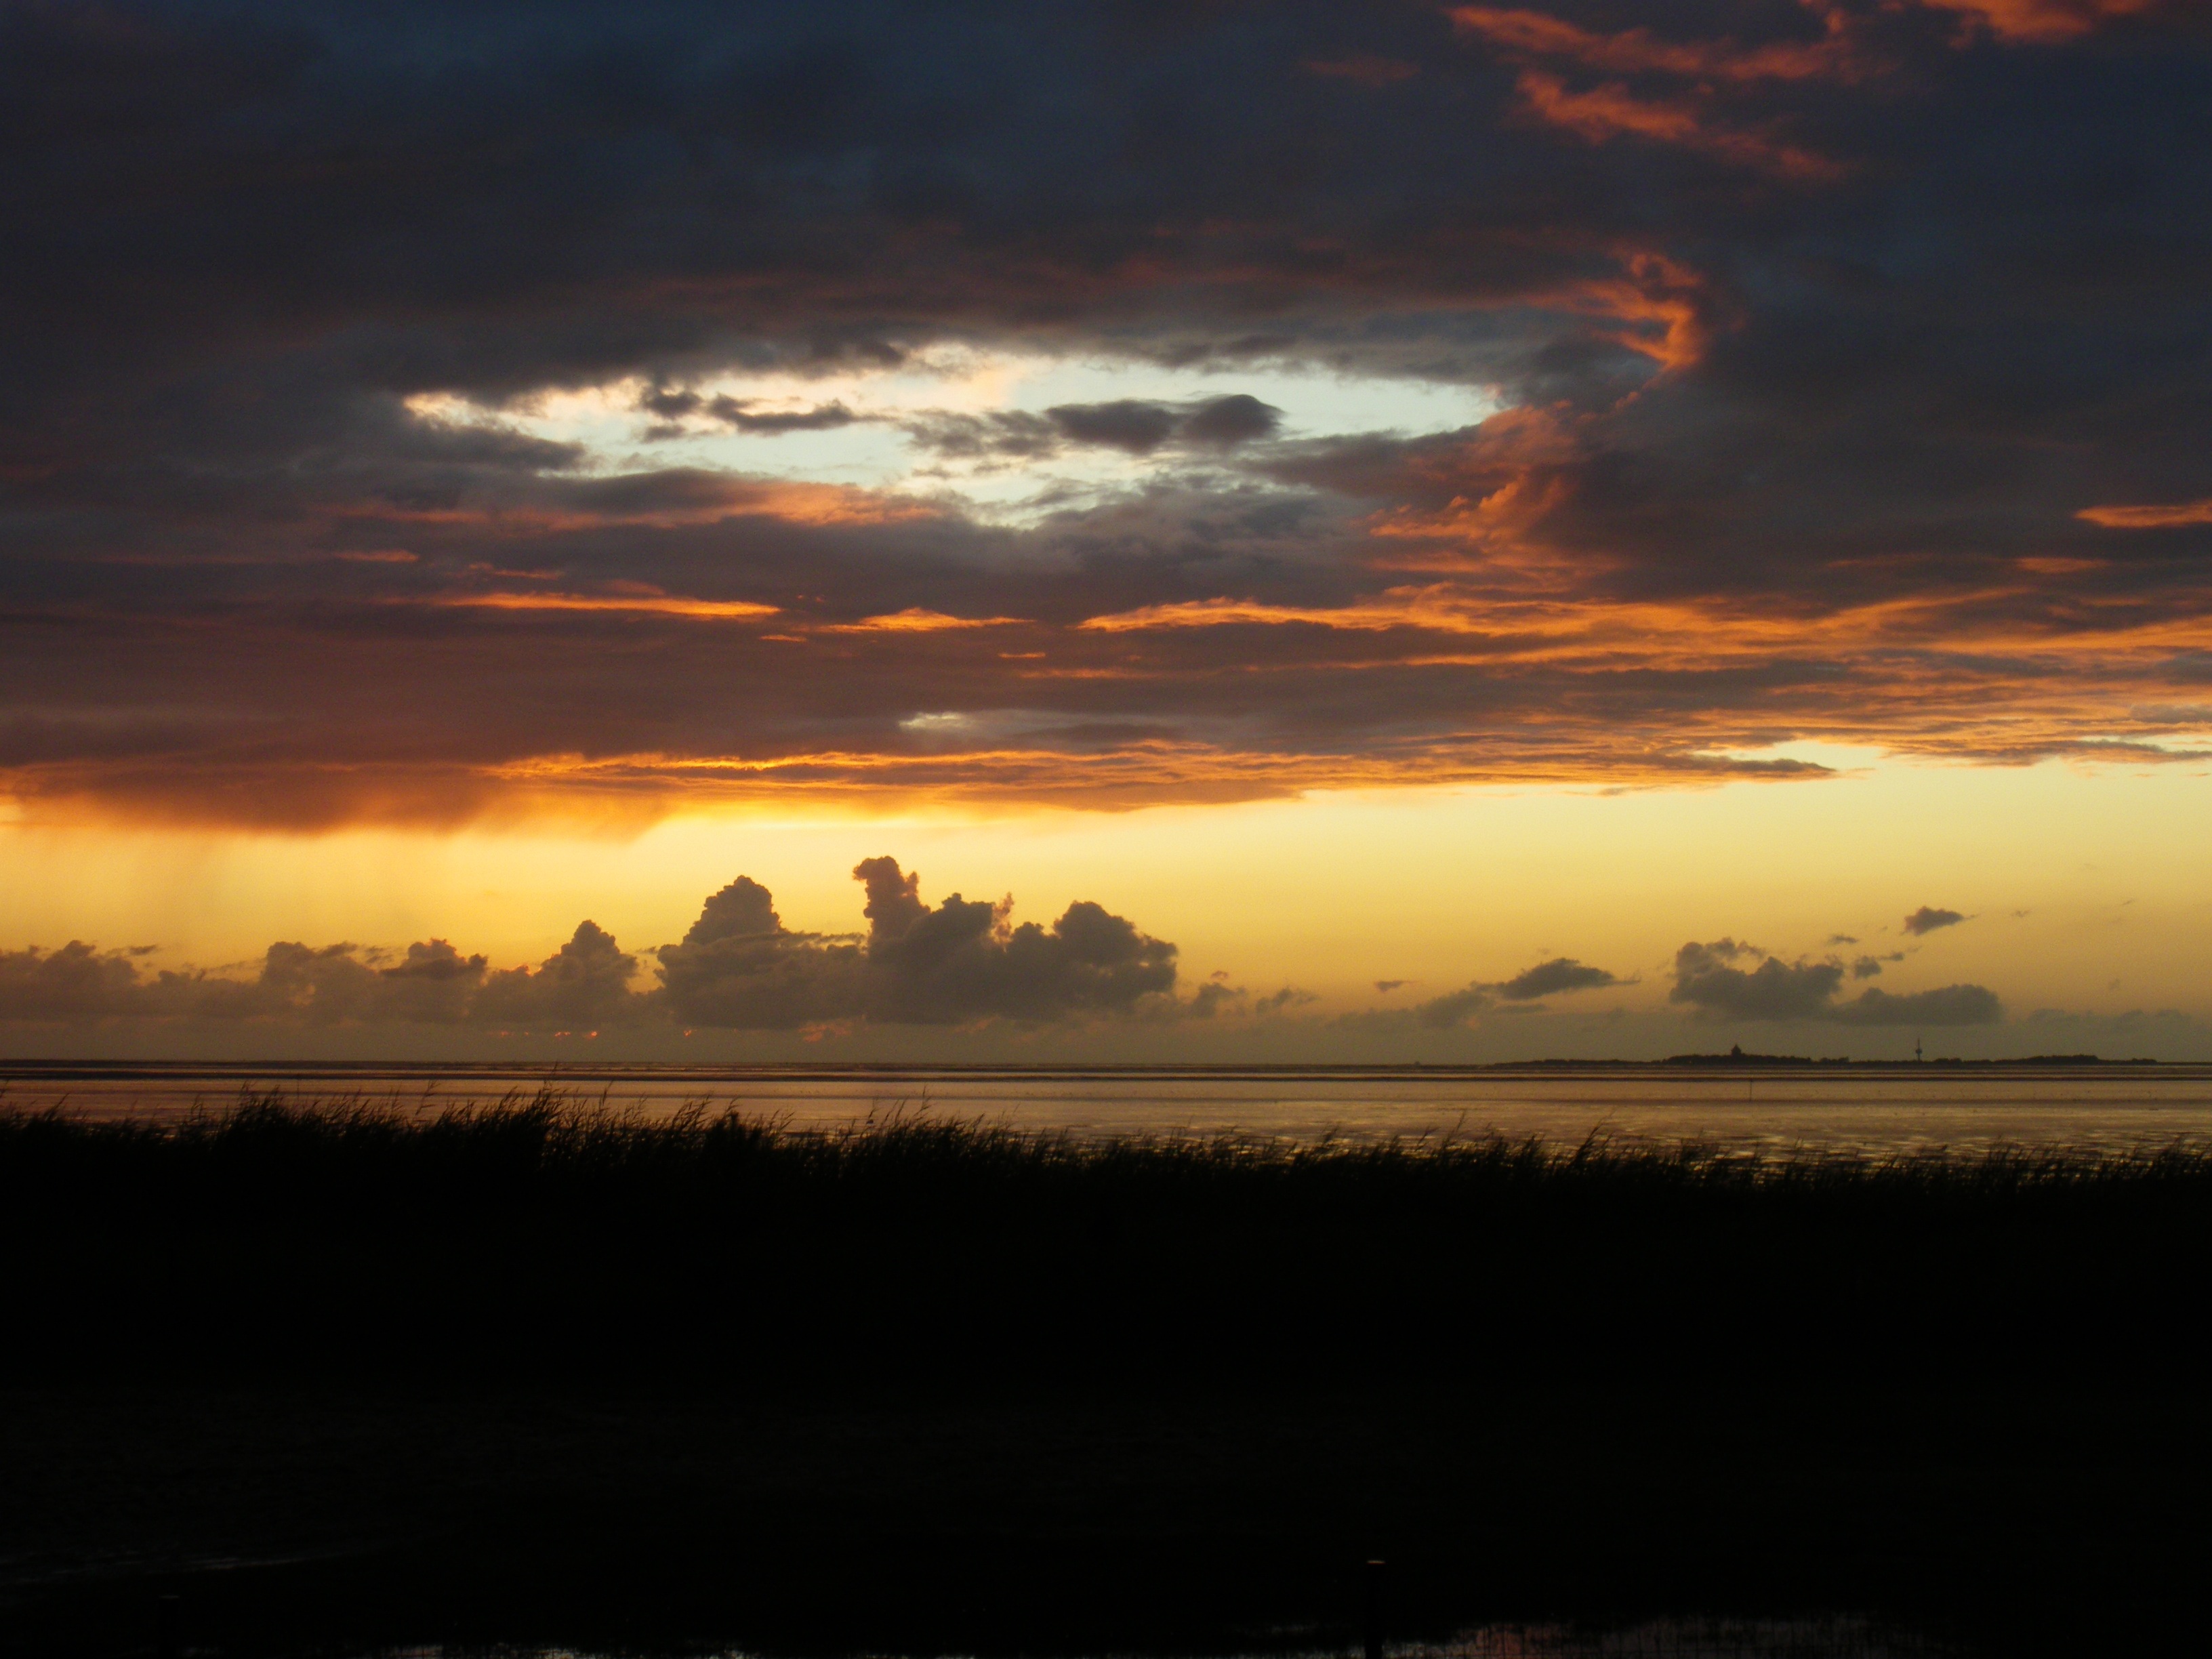
beach, sea, coast, horizon, cloud, sky, sun, sunrise, sunset, field, prairie, sunlight, morning, dawn, atmosphere, dusk, evening, plain, clouds, north sea, abendstimmung, afterglow, evening sky, atmospheric phenomenon, red sky at morning